Dharmasagar (pond)

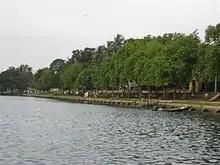
west waterfront (2009)

Dharmasagar is a man-made water body in Comilla, Bangladesh. The pond was dug by the Tripura king Dharma Manikya I in 1458.